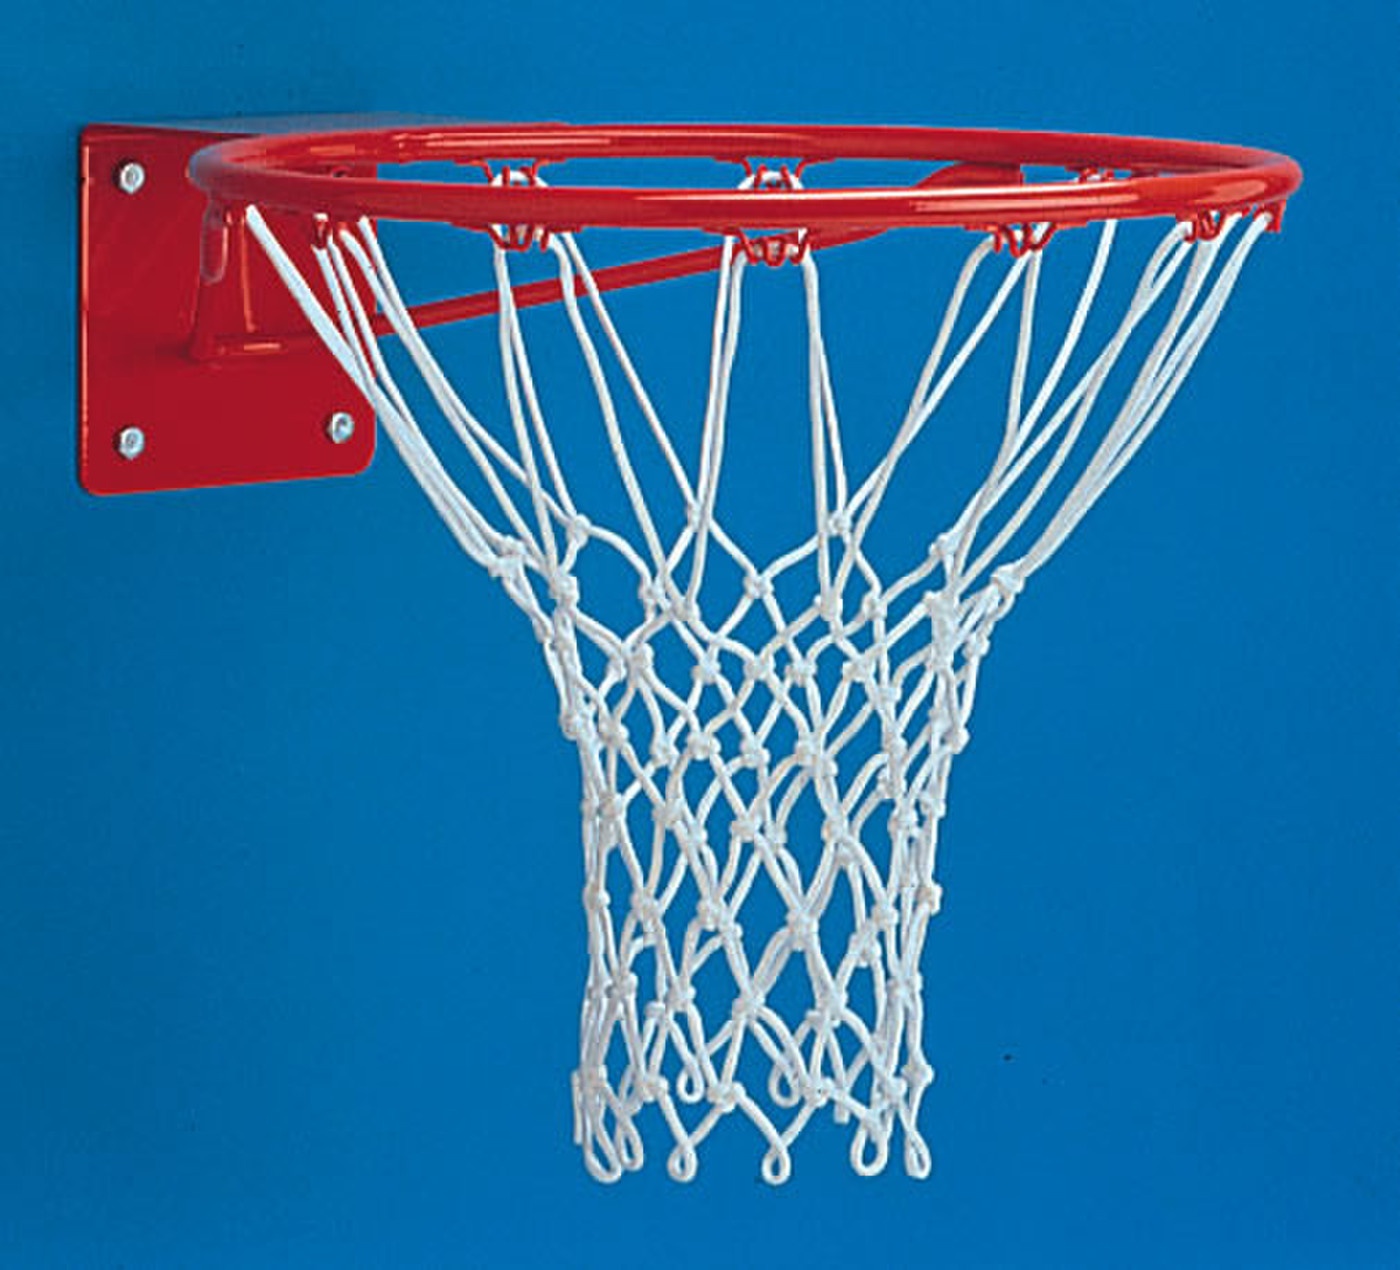
Heavy-Duty Single Rim
Fixed Basketball Goal. Official size 18in. ring of 5/8in. steel; 5in. X 5in. hole pattern; 7/16in. round steel brace. For use with 48in. backboard. This basketball goal is adaptable to many of our backboards for that exact match. Features Official powder coated orange enamel Includes nylon net and zinc plated mounting hardware
Brand: Trigonsports
Category: Sporting Goods > Athletics > Basketball > Basketball Hoop Parts & Accessories > Basketball Rims